Potassium permanganate (medical use)

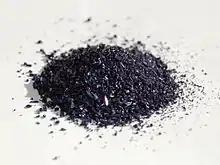

Potassium permanganate is used as a medication for a number of skin conditions. This includes fungal infections of the foot, impetigo, pemphigus, superficial wounds, dermatitis, and tropical ulcers. For tropical ulcers it is used together with procaine benzylpenicillin. It can be applied as a soaked dressing or a bath.